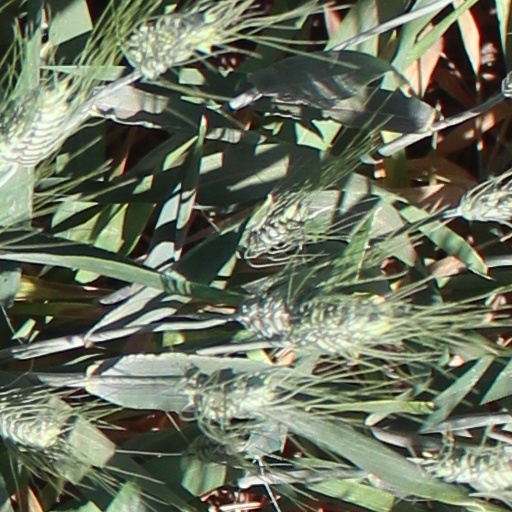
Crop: wheat